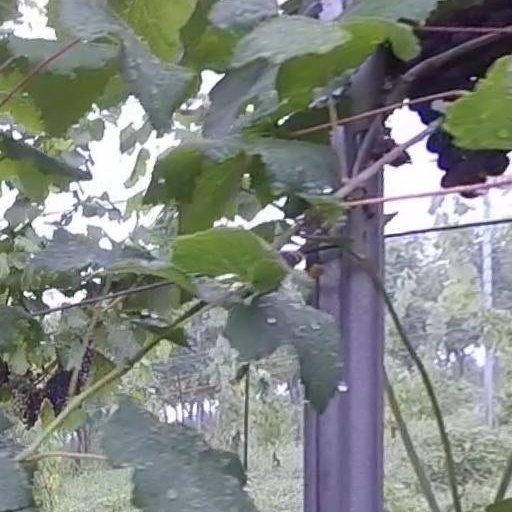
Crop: grape